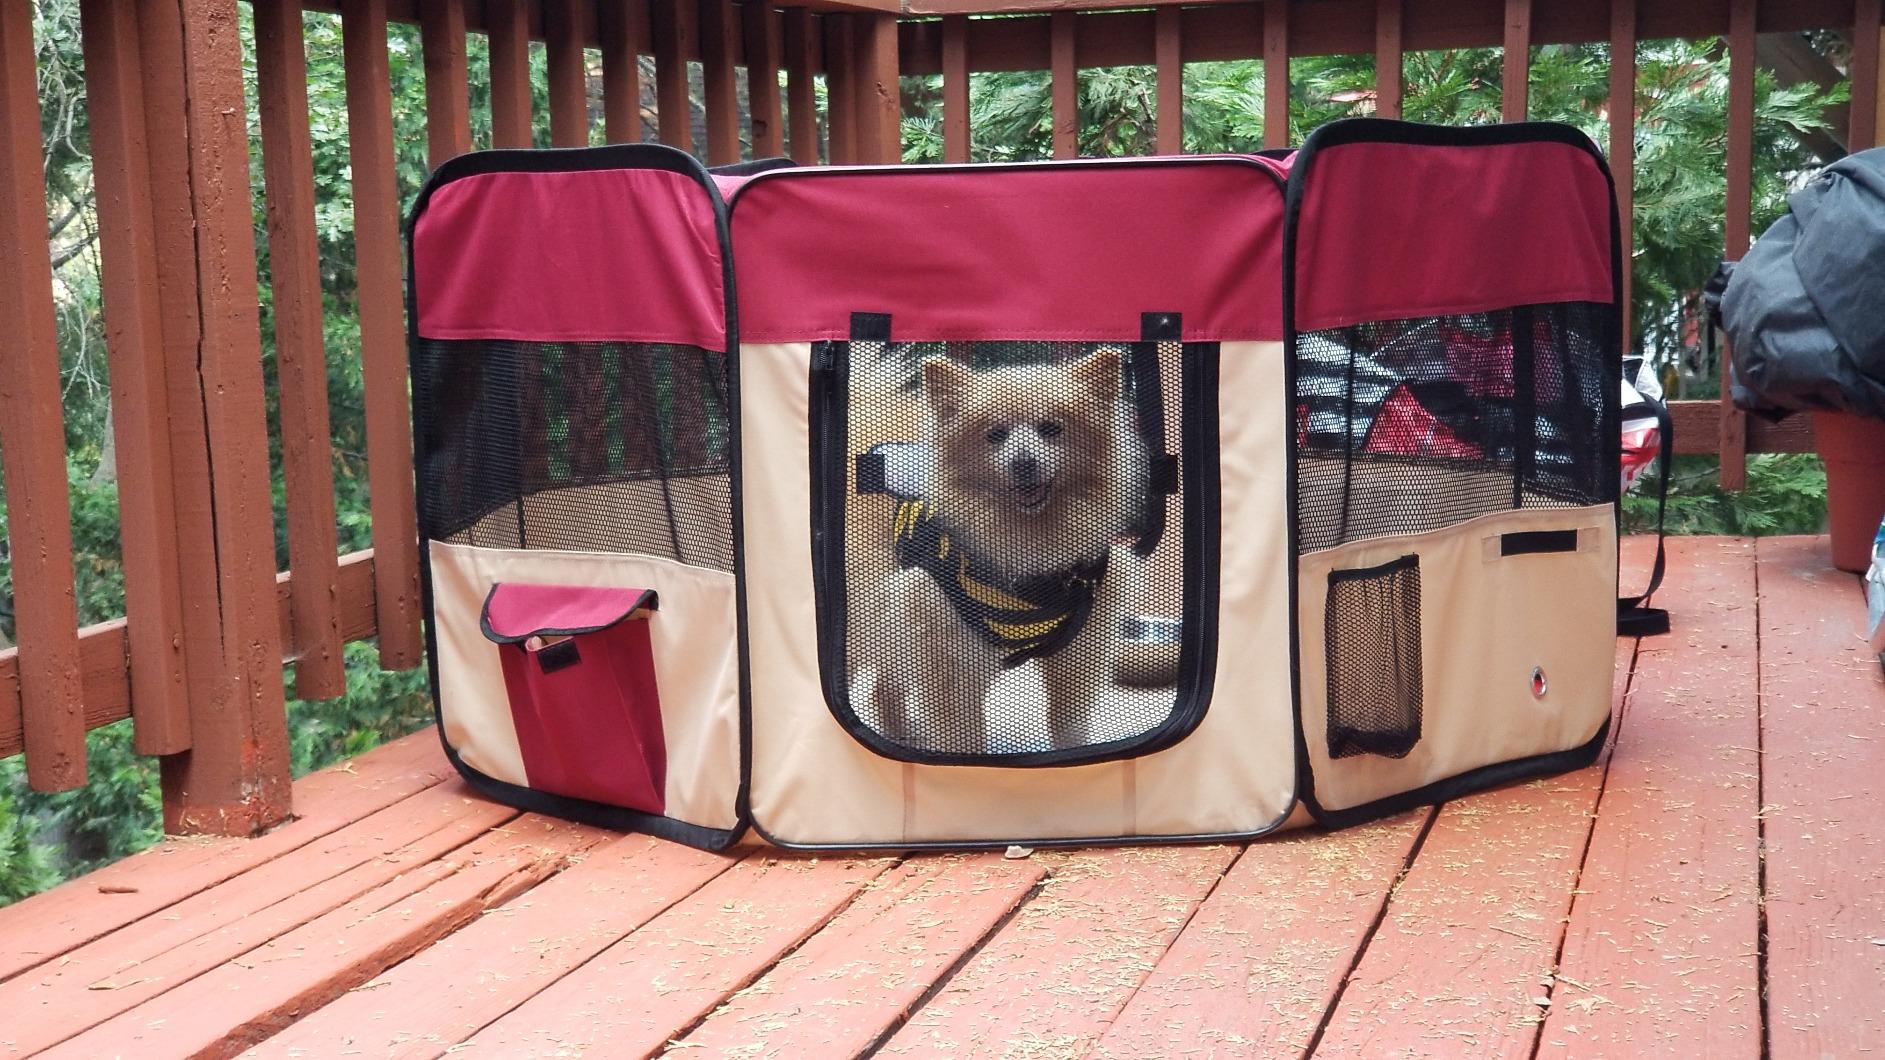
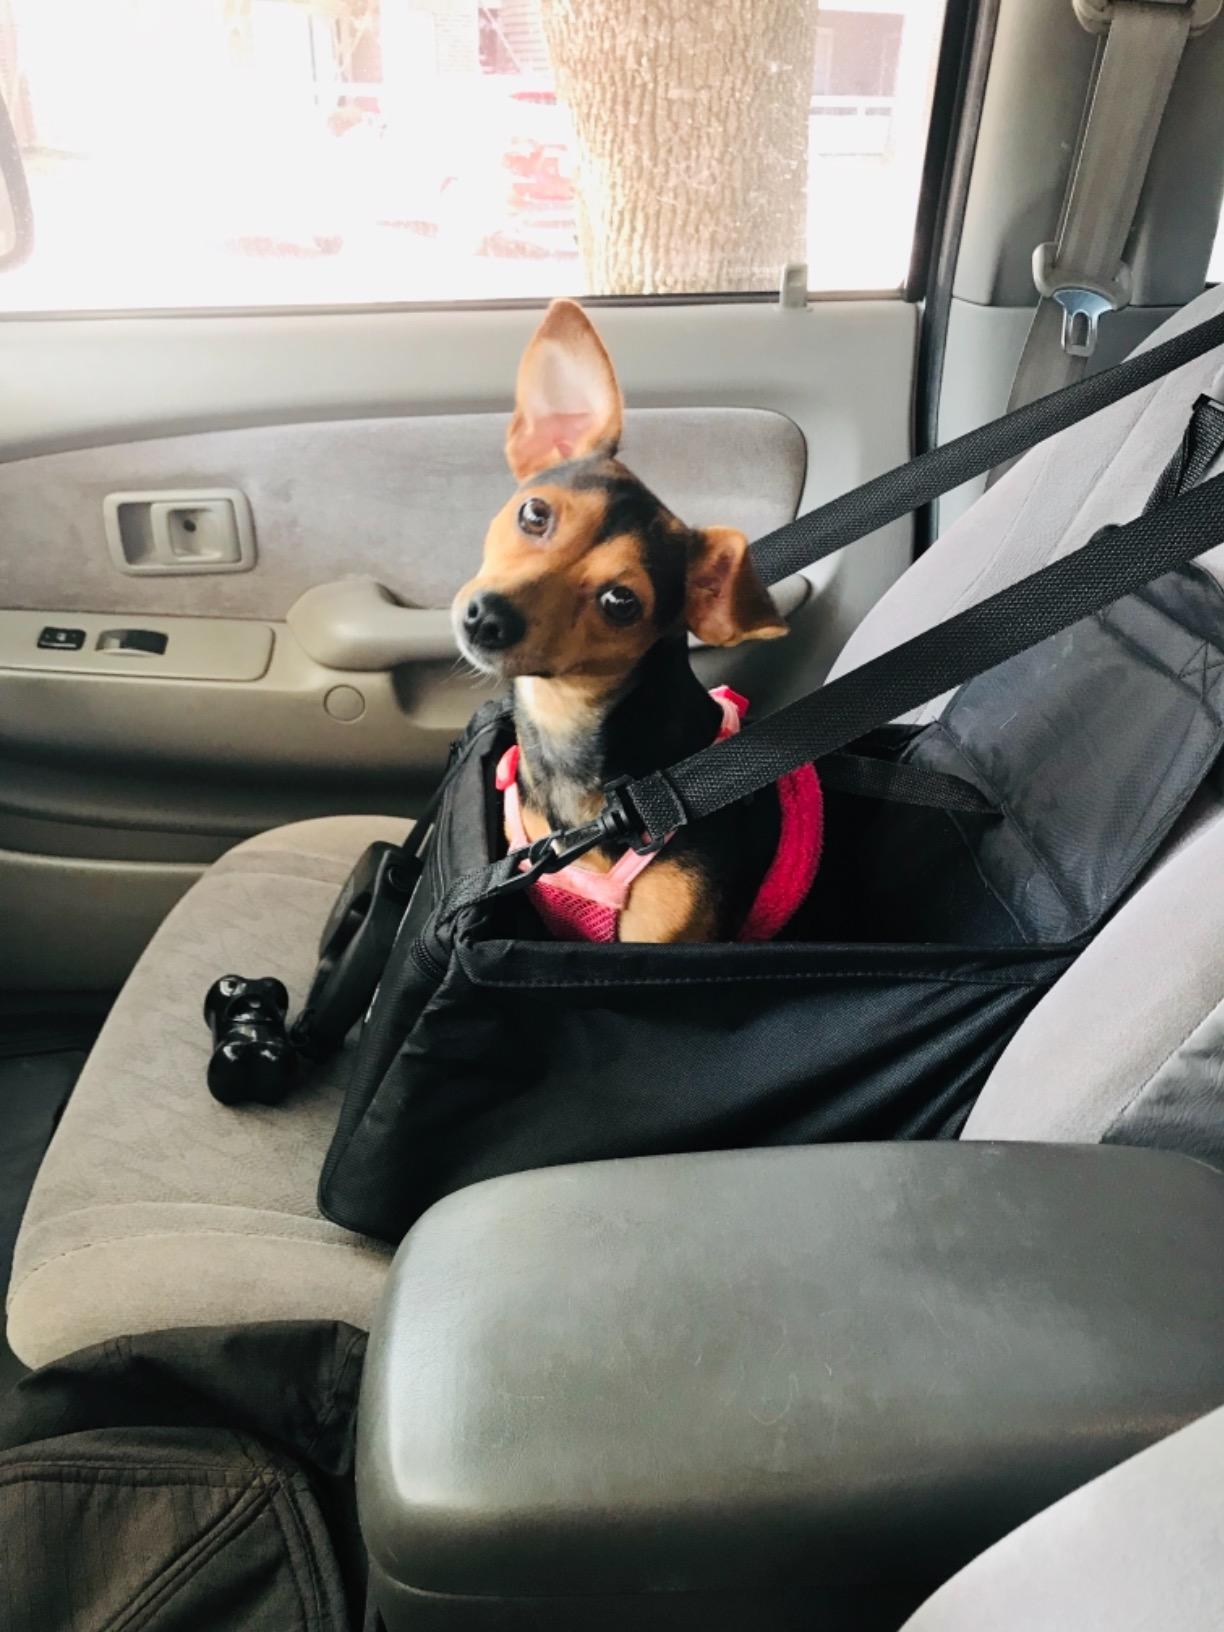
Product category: items_kennel
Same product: no